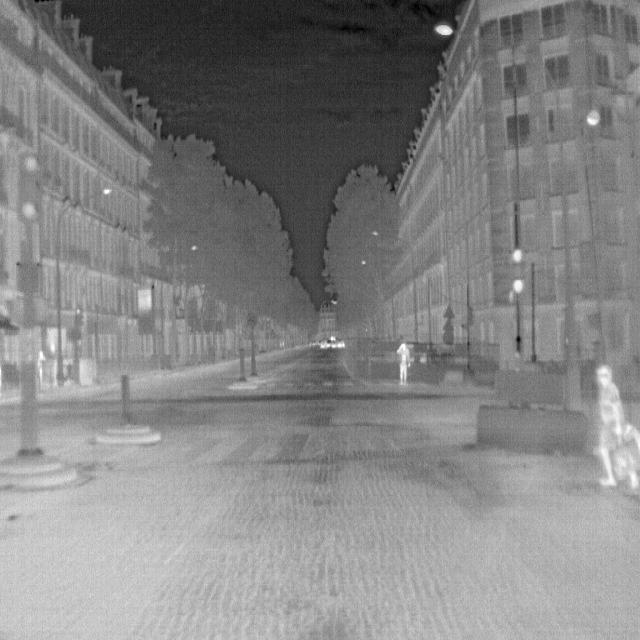
Detected objects:
label: person
label: person
label: person